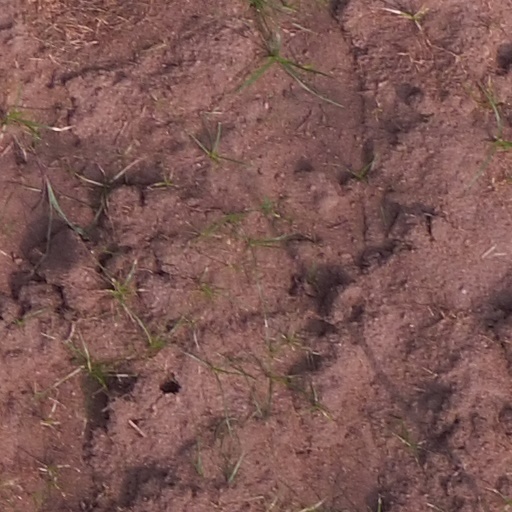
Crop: maize; corn